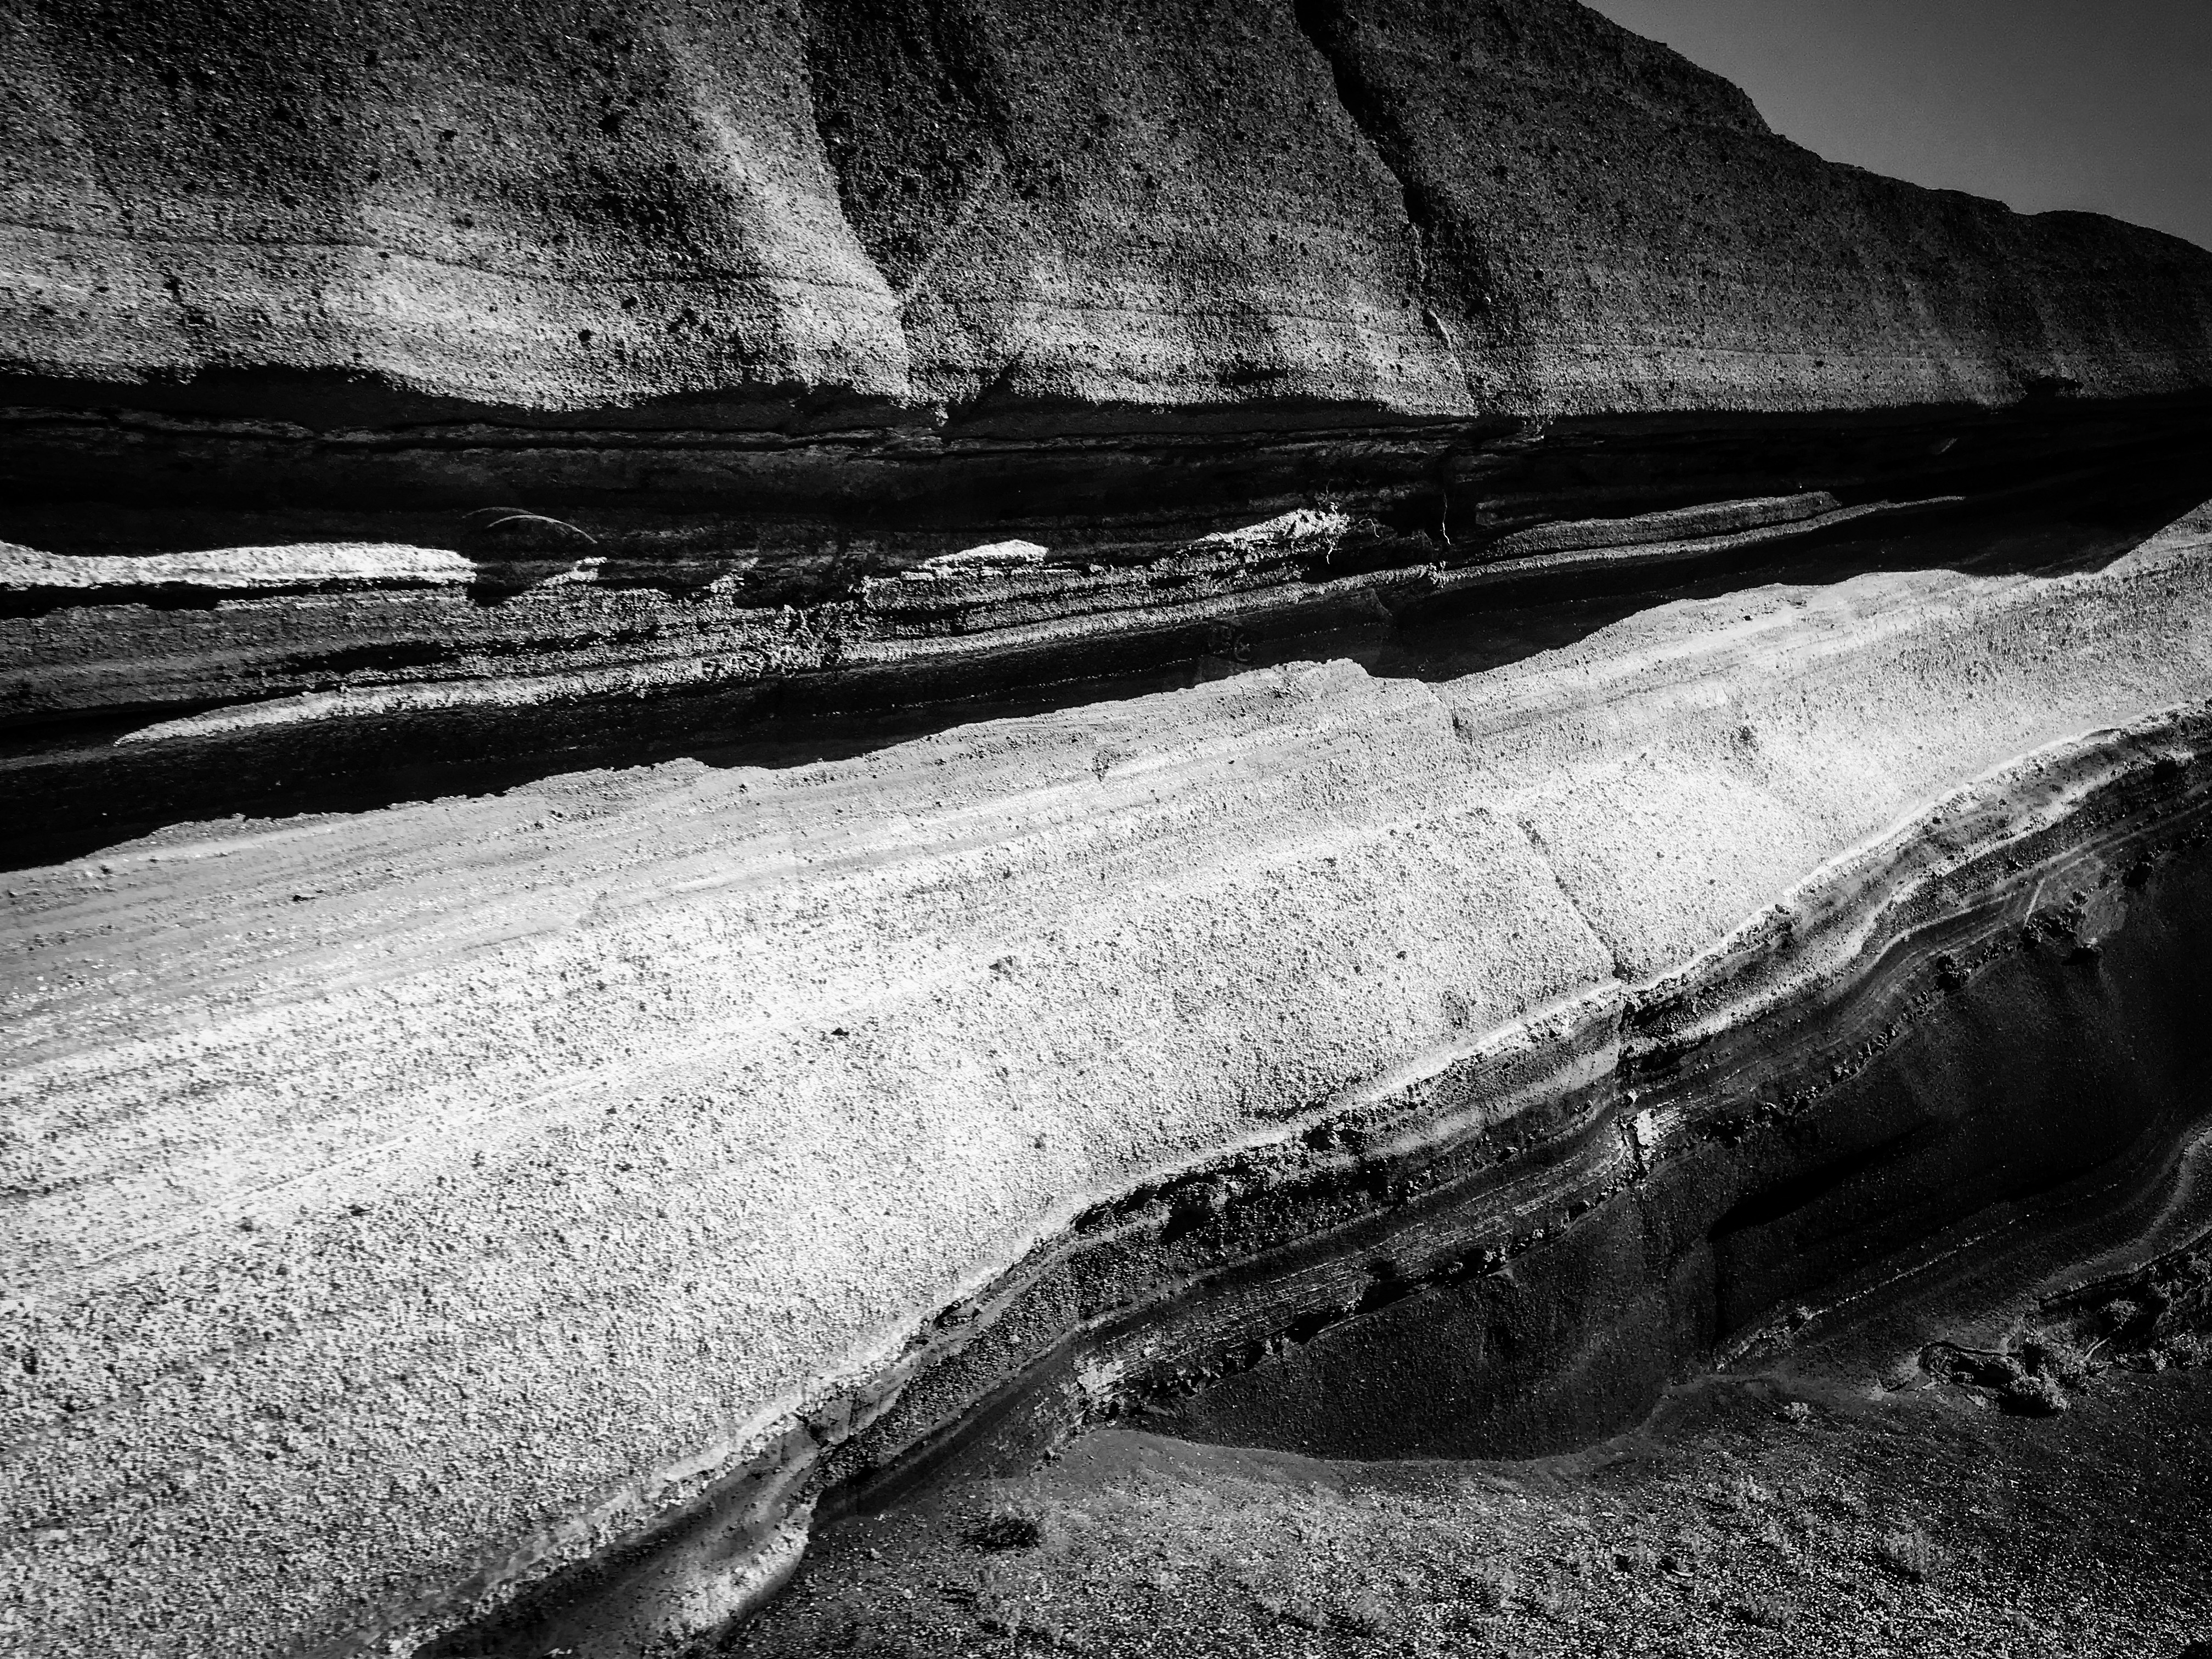
layers, black, rock, black and white, tree, monochrome photography, monochrome, geology, wood, formation, sky, photography, trunk, stock photography, landscape, geological phenomenon, bedrock, plant, fault, style